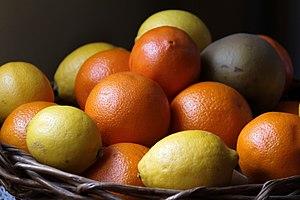
Fruits exotiques